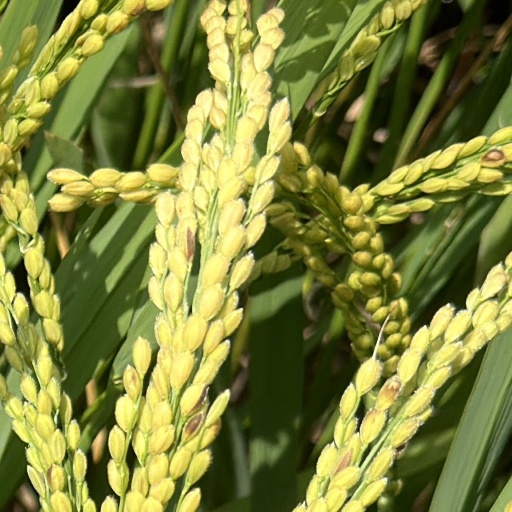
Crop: rice